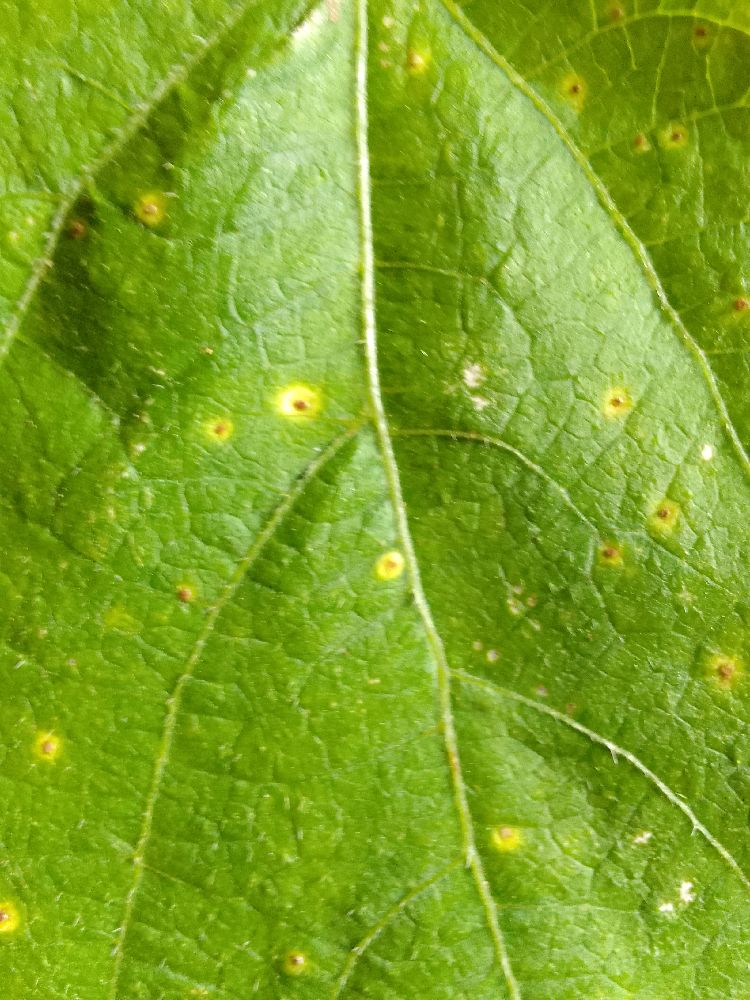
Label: rust